Bartolomeo Arese, il Vecchio

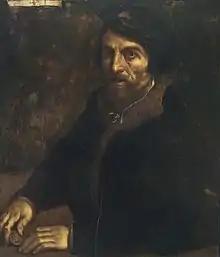

Bartolomeo II Arese, il Vecchio (1508–1562) was Treasurer-General for the Duchy of Milan under Francesco II Sforza and Signore of the Pieve of Seveso.